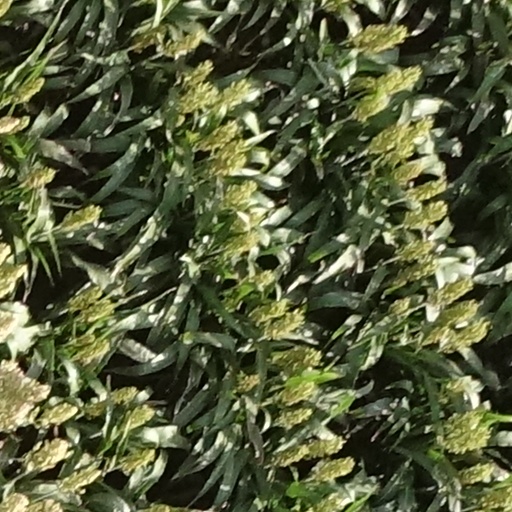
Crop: sorghum